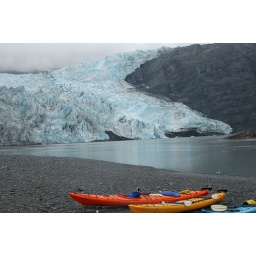
Boats parked on the sand beach in the State Marine Park.